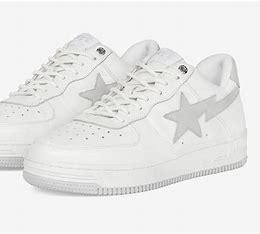
Brand: BAPE
Model: Bapesta